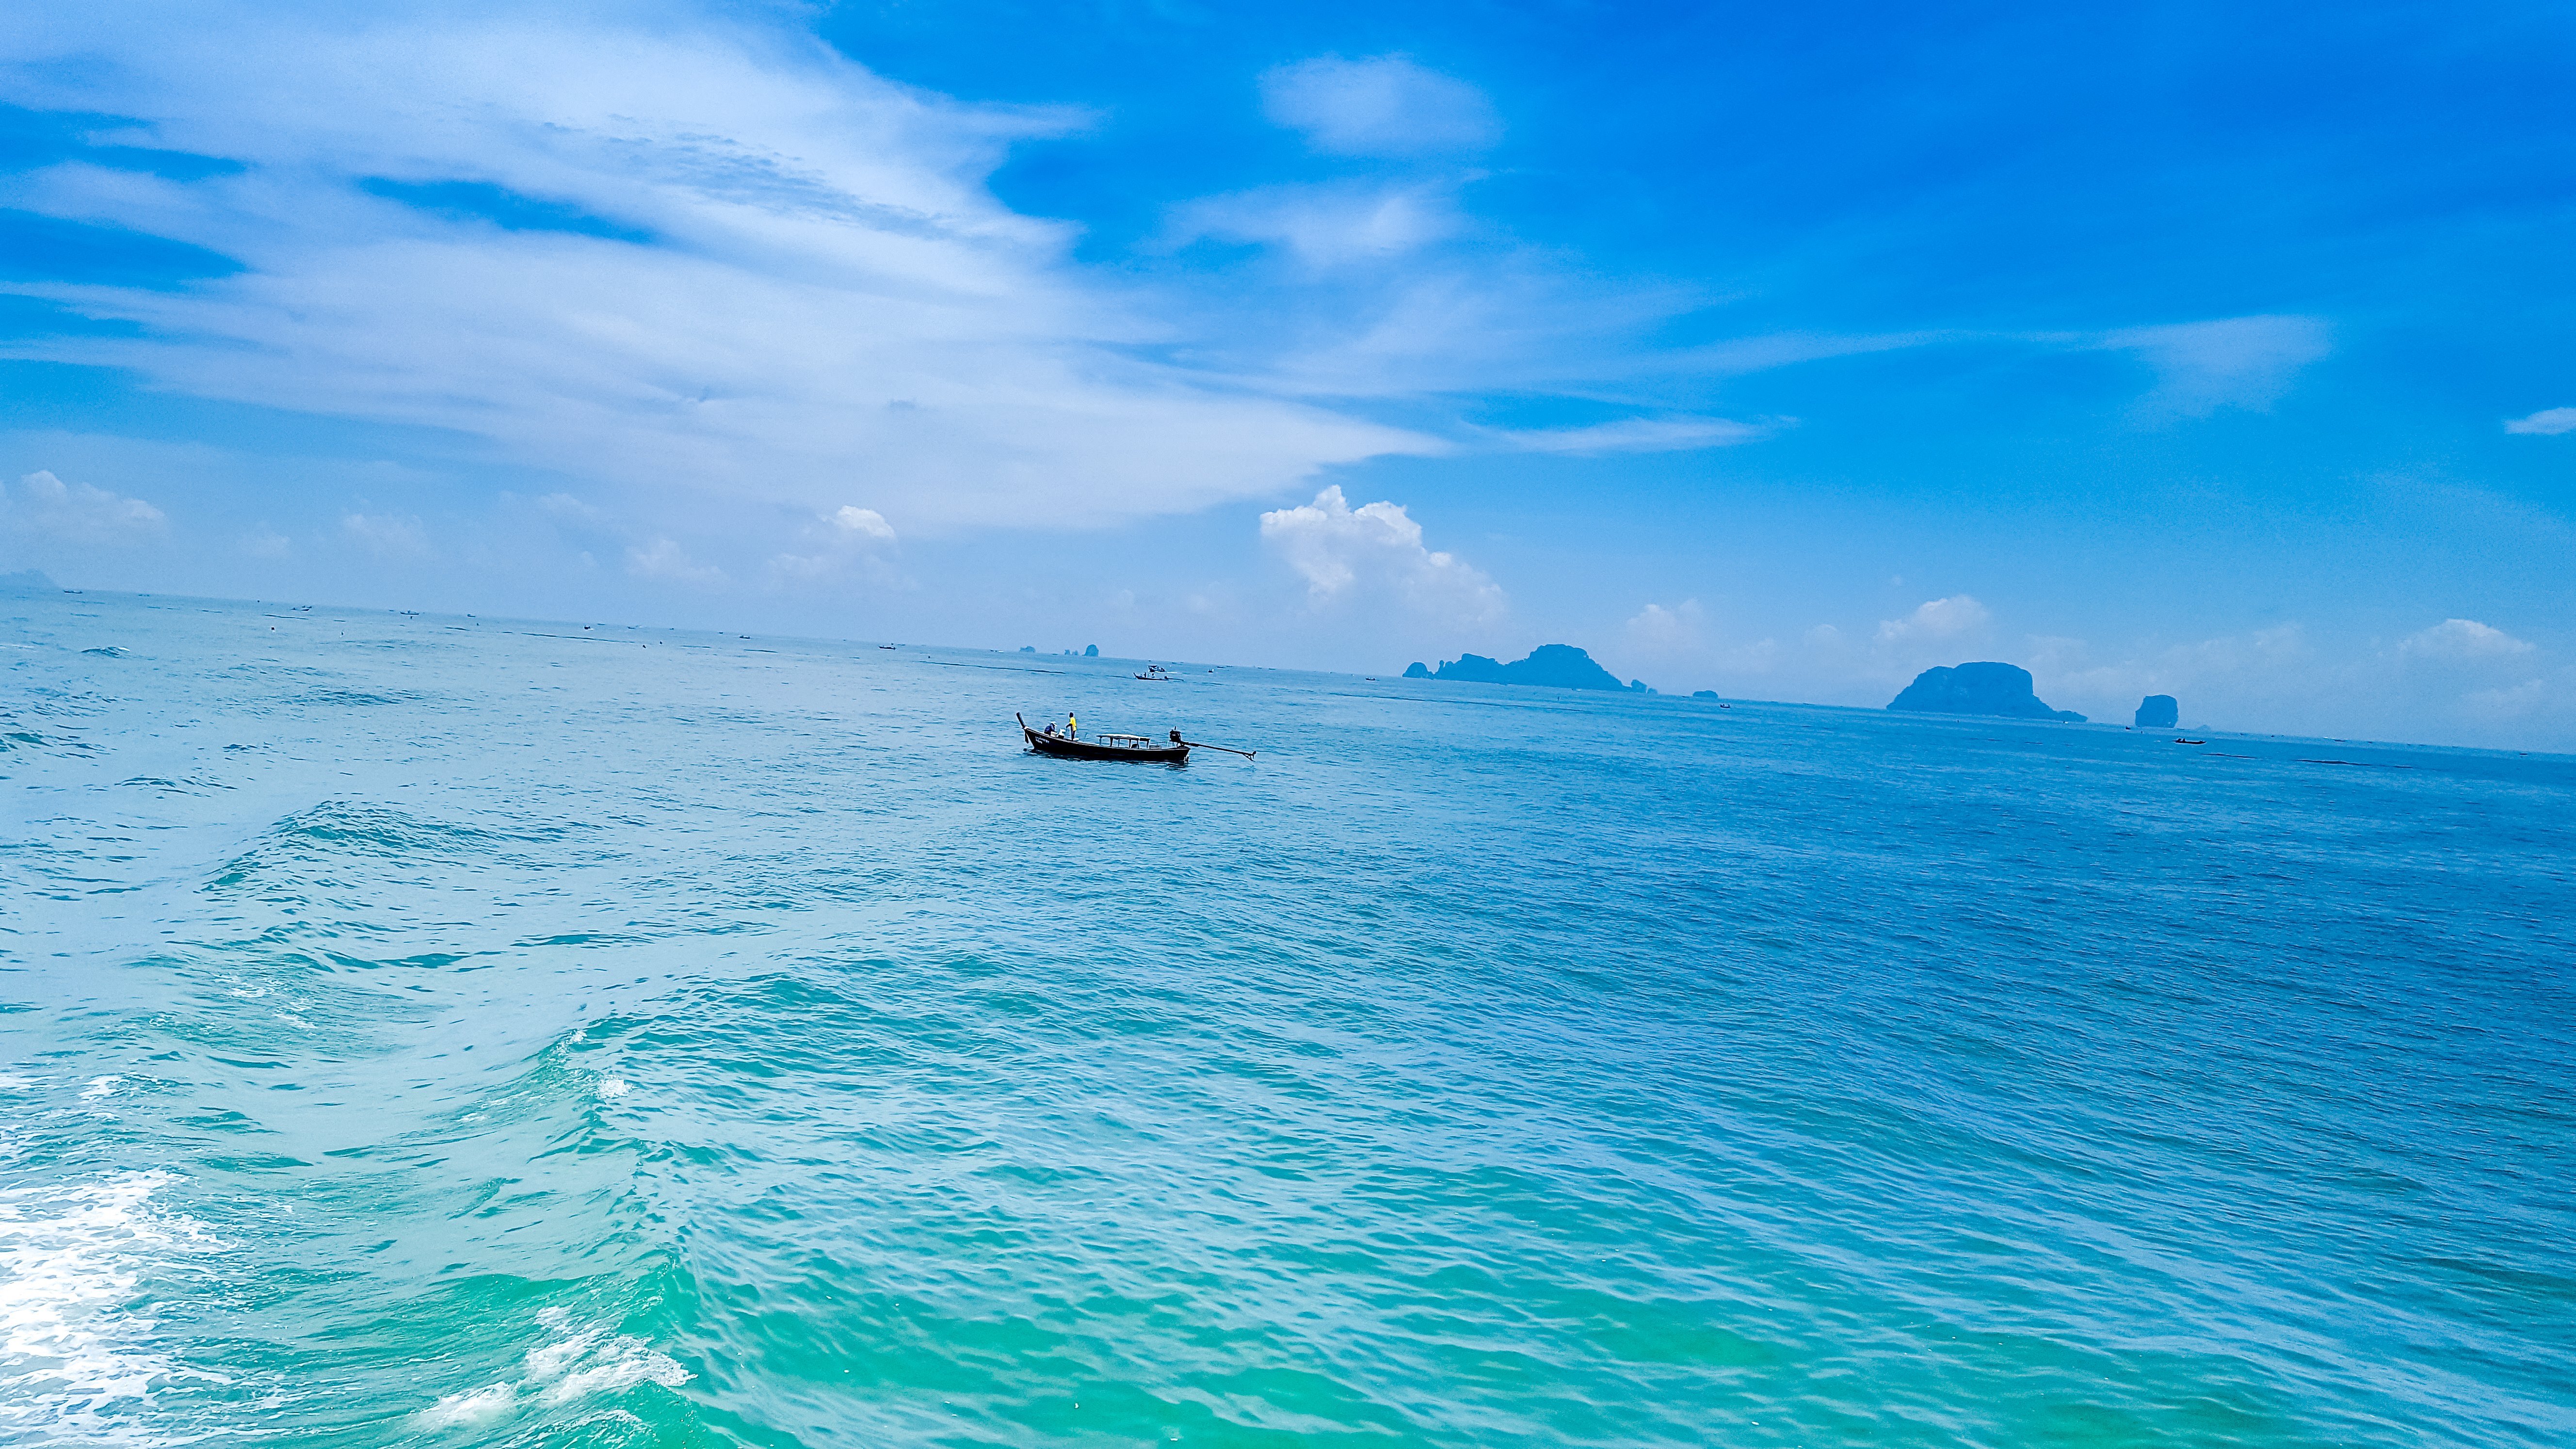
sea, coast, water, nature, ocean, horizon, sky, shore, wave, travel, vehicle, paradise, tropical, bay, island, asia, blue, thailand, rocks, sunny, holidays, boats, beautiful, caribbean, islands, cape, waterscapes, egzotic, andaman, phi, islet, wind wave